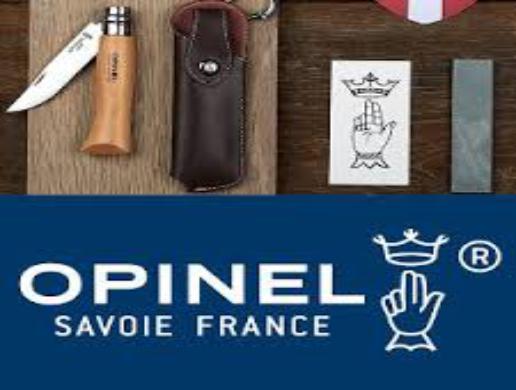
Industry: Necessities